A Pass

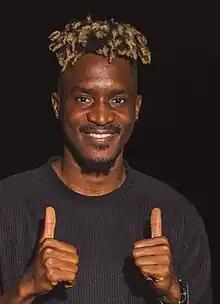

Alexander Bagonza, better known by his stage name A Pass (and formerly APassKiller), is a Ugandan musician and songwriter. He was born in Uganda on 21 December 1989. A Pass states that his stage name comes from Alexander his first name and Pass from his picky nickname Percy.